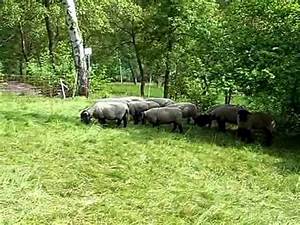
Label: pecora